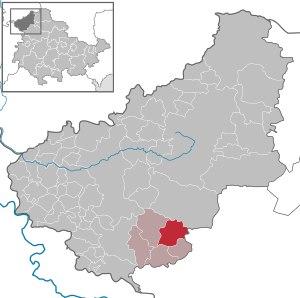
Küllstedt est une commune allemande située dans l'arrondissement d'Eichsfeld en Thuringe.